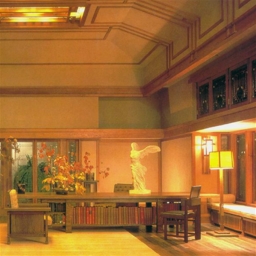
Room type: livingroom